UMkhonto weSizwe

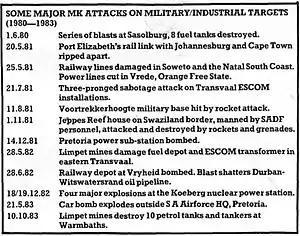
List of attacks attributed to MK and compiled by the Committee on South African War Resistance (COSAWR) between 1980 and 1983.

On 4 January, the Morebeng SAP Station was attacked by an explosive device, leaving one officer injured. Days later, members of the MK took 25 hostages in a bank in Pretoria, the next confrontation between security forces and MK members left five dead (three attackers), and approximately 20 wounded. In March, MK shot dead two officers in Bophutatswana.